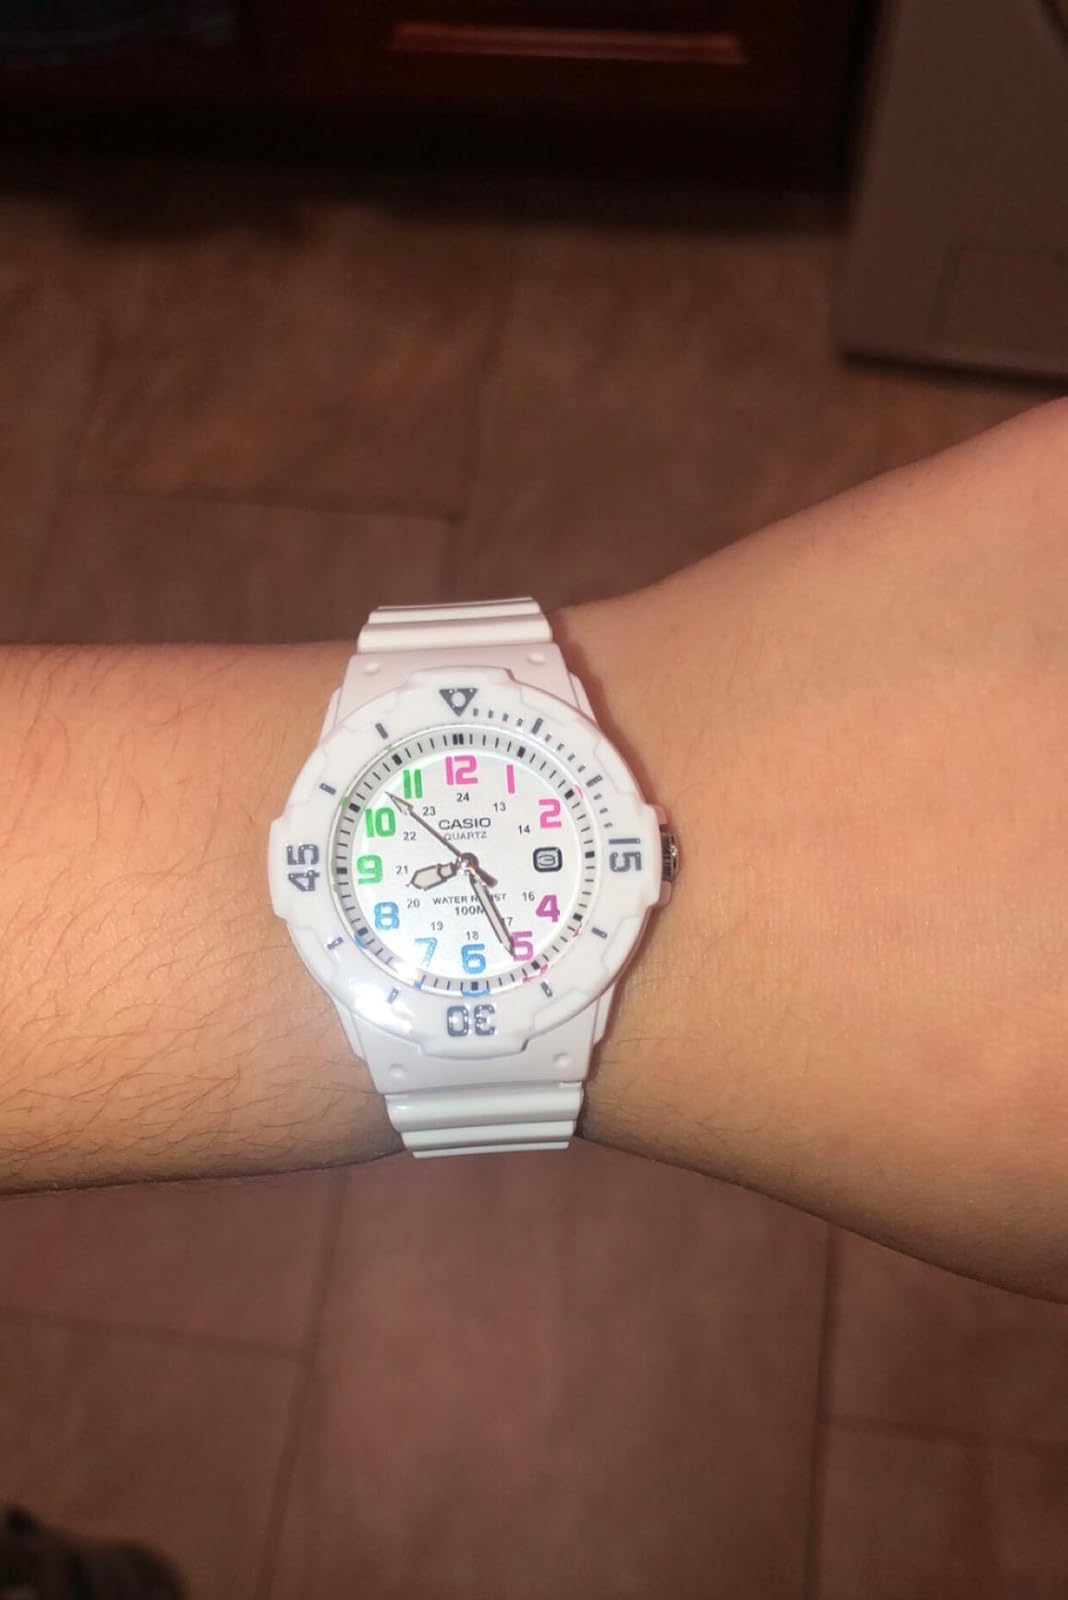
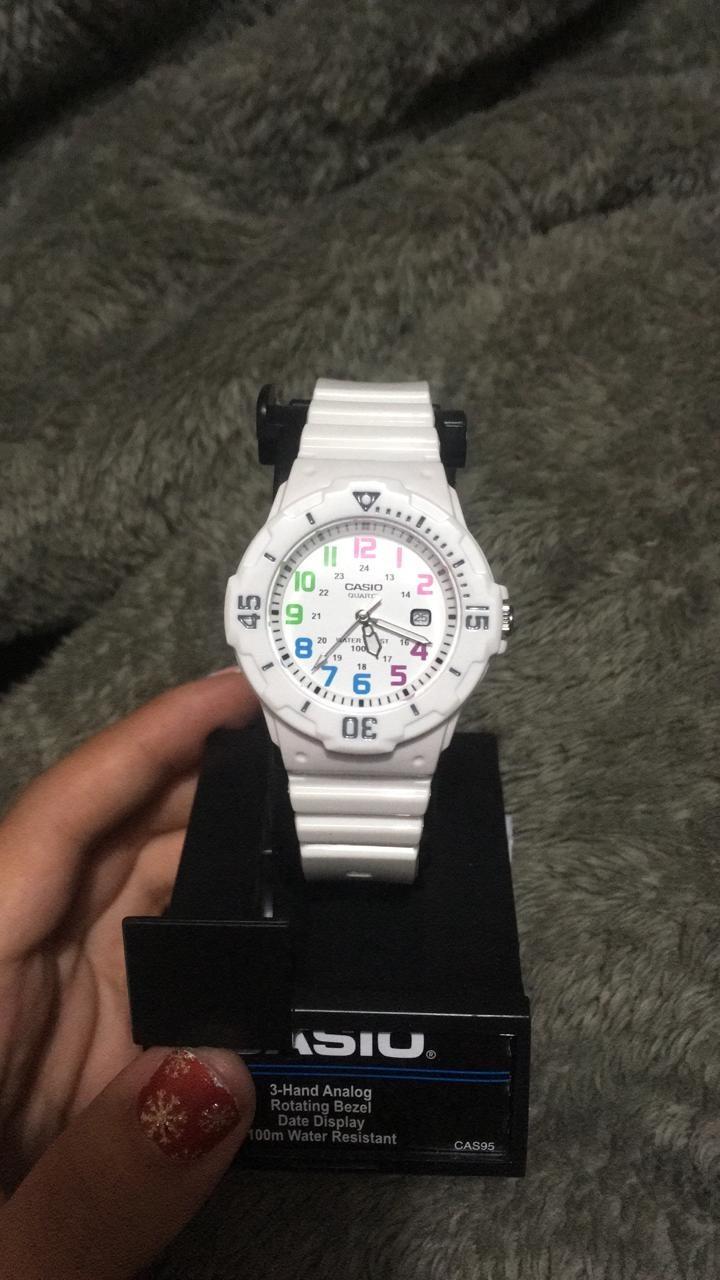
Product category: accessories_watch
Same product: yes